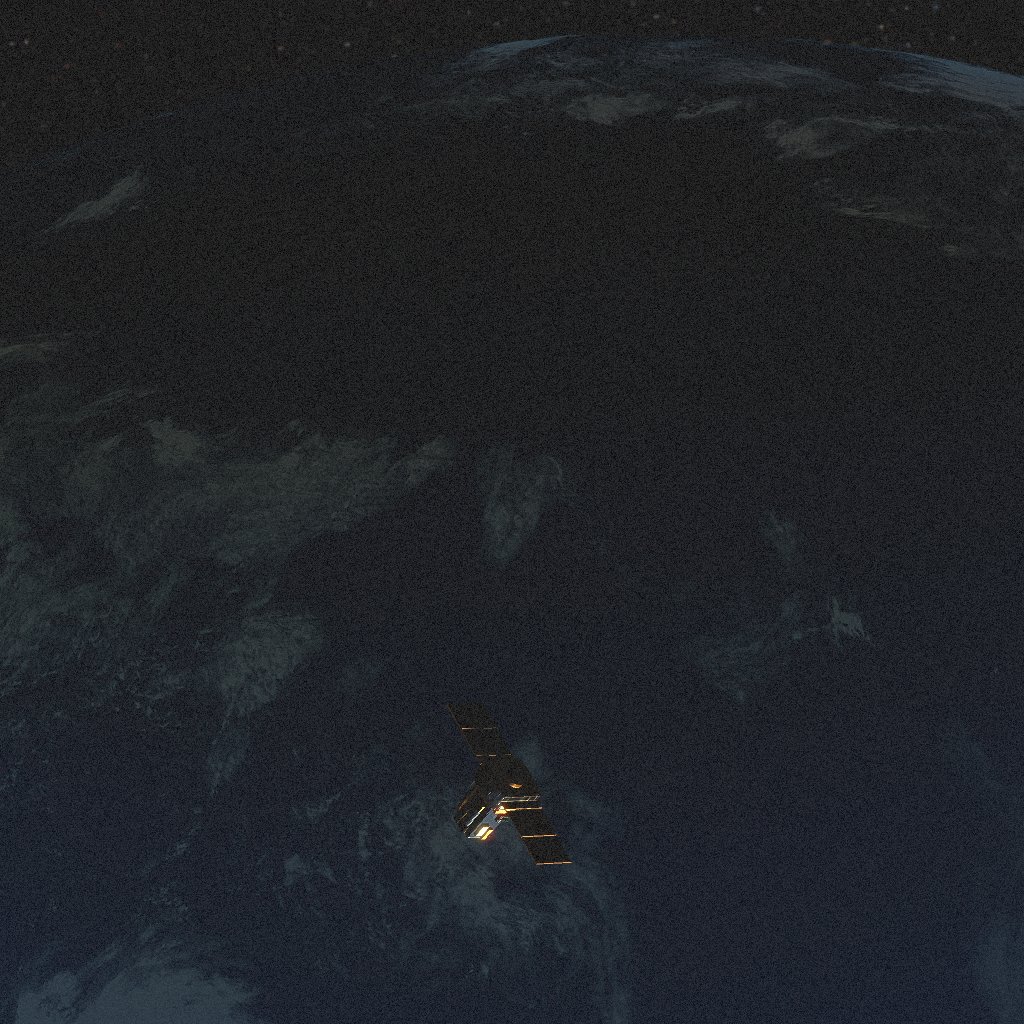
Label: soho